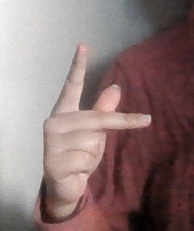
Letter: dha